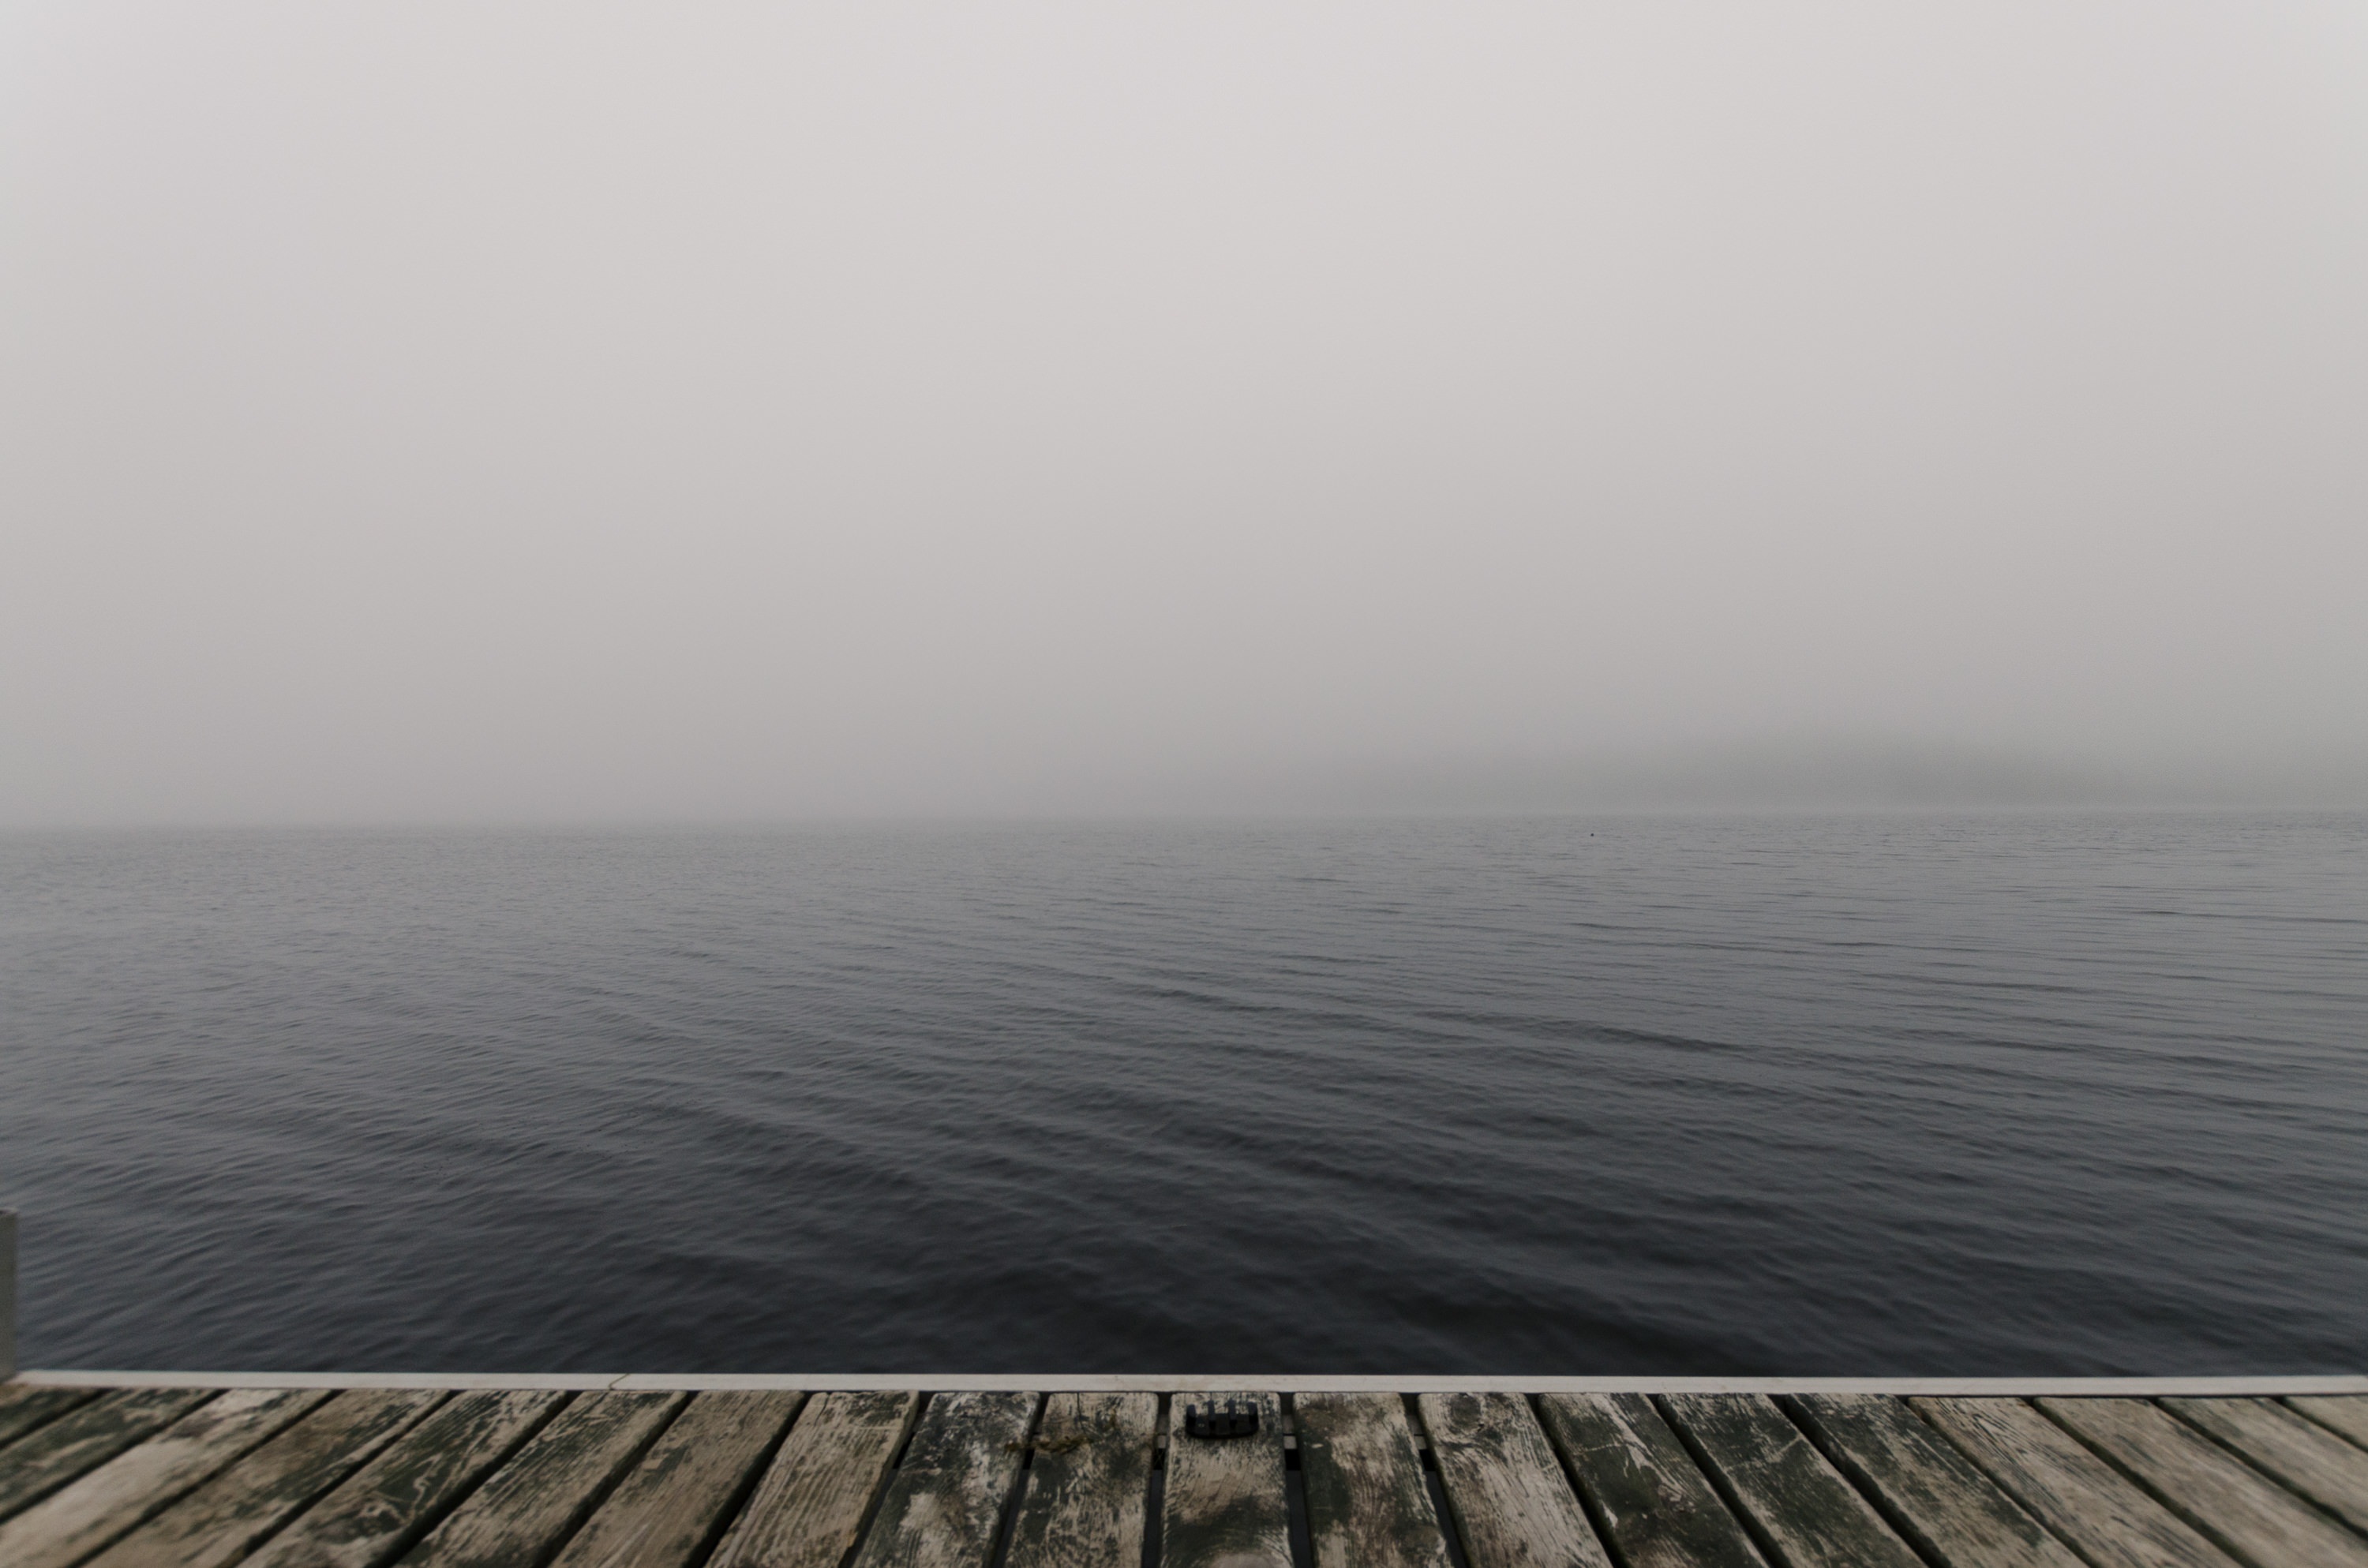
beach, sea, coast, water, ocean, horizon, wood, fog, sunrise, mist, morning, shore, wave, dawn, pier, weather, haze, bay, jetty, atmospheric phenomenon